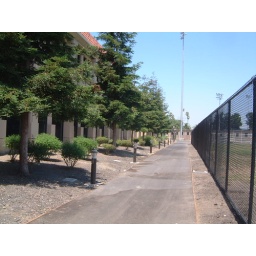
Added walkway lights on left and fence in front of soccer field on the right